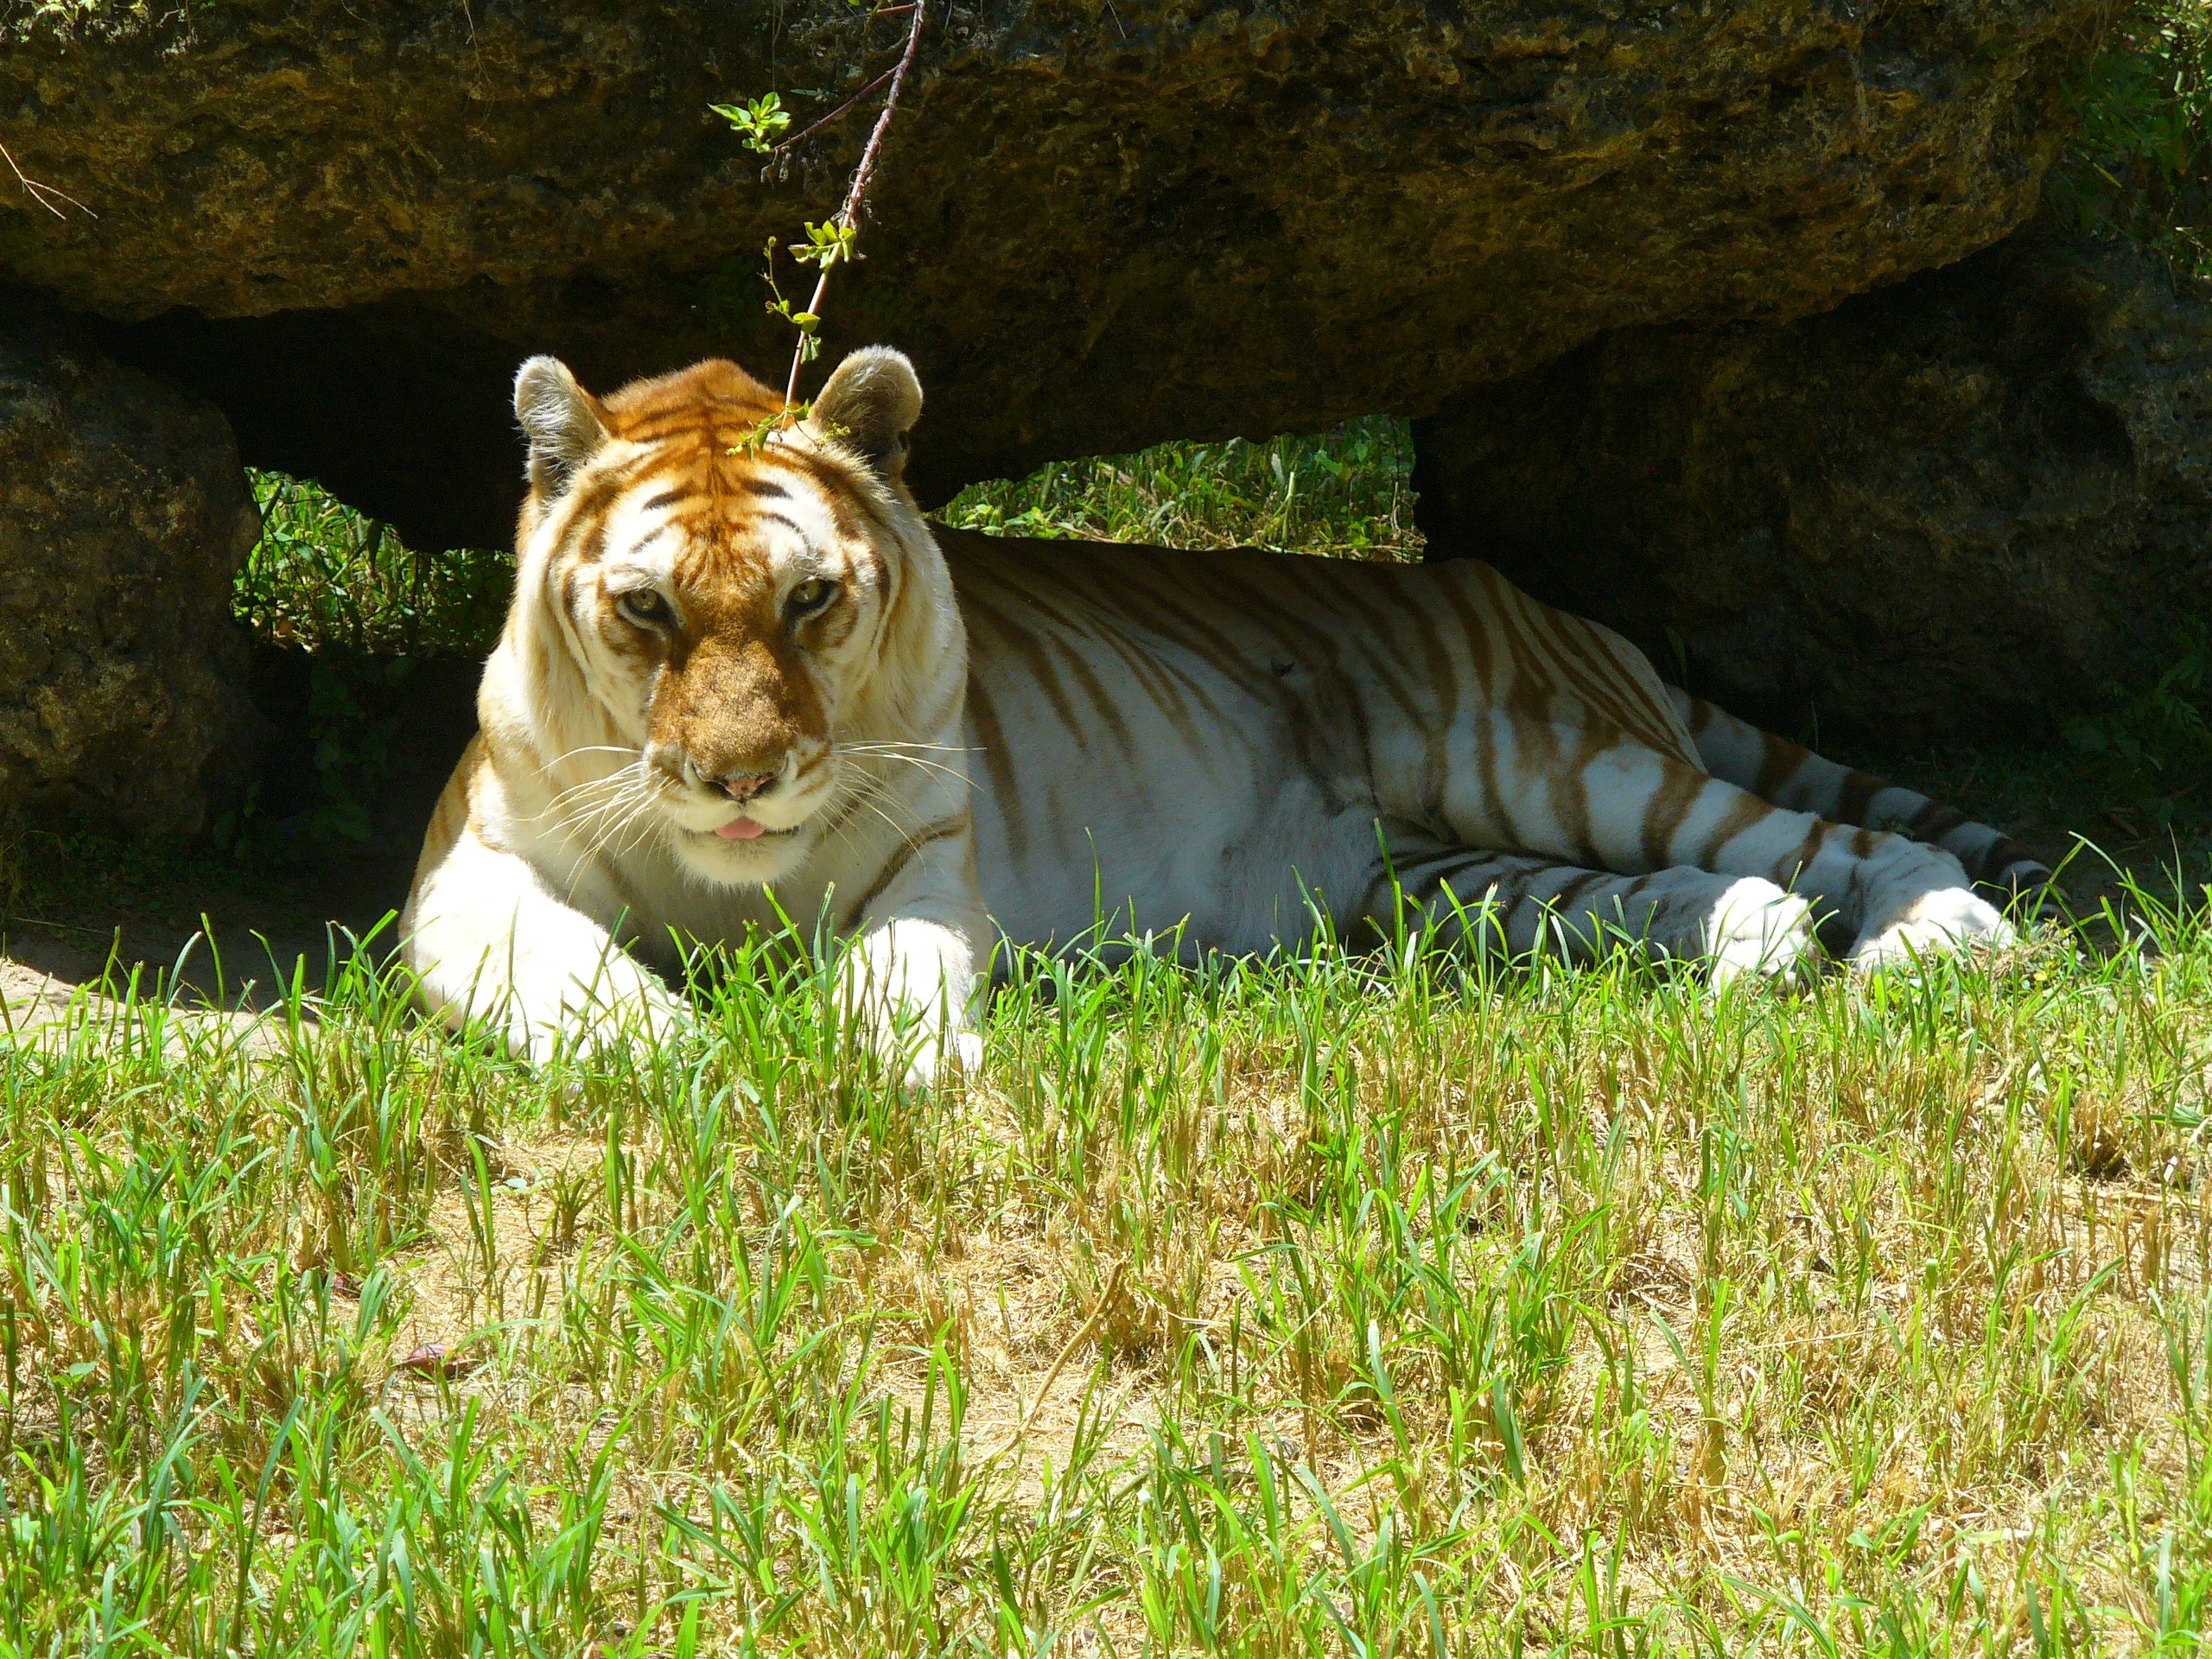
nature, dog, animal, wildlife, cat, tabby, mammal, predator, tiger, endangered, vertebrate, rare, big cats, golden tiger, dog like mammal